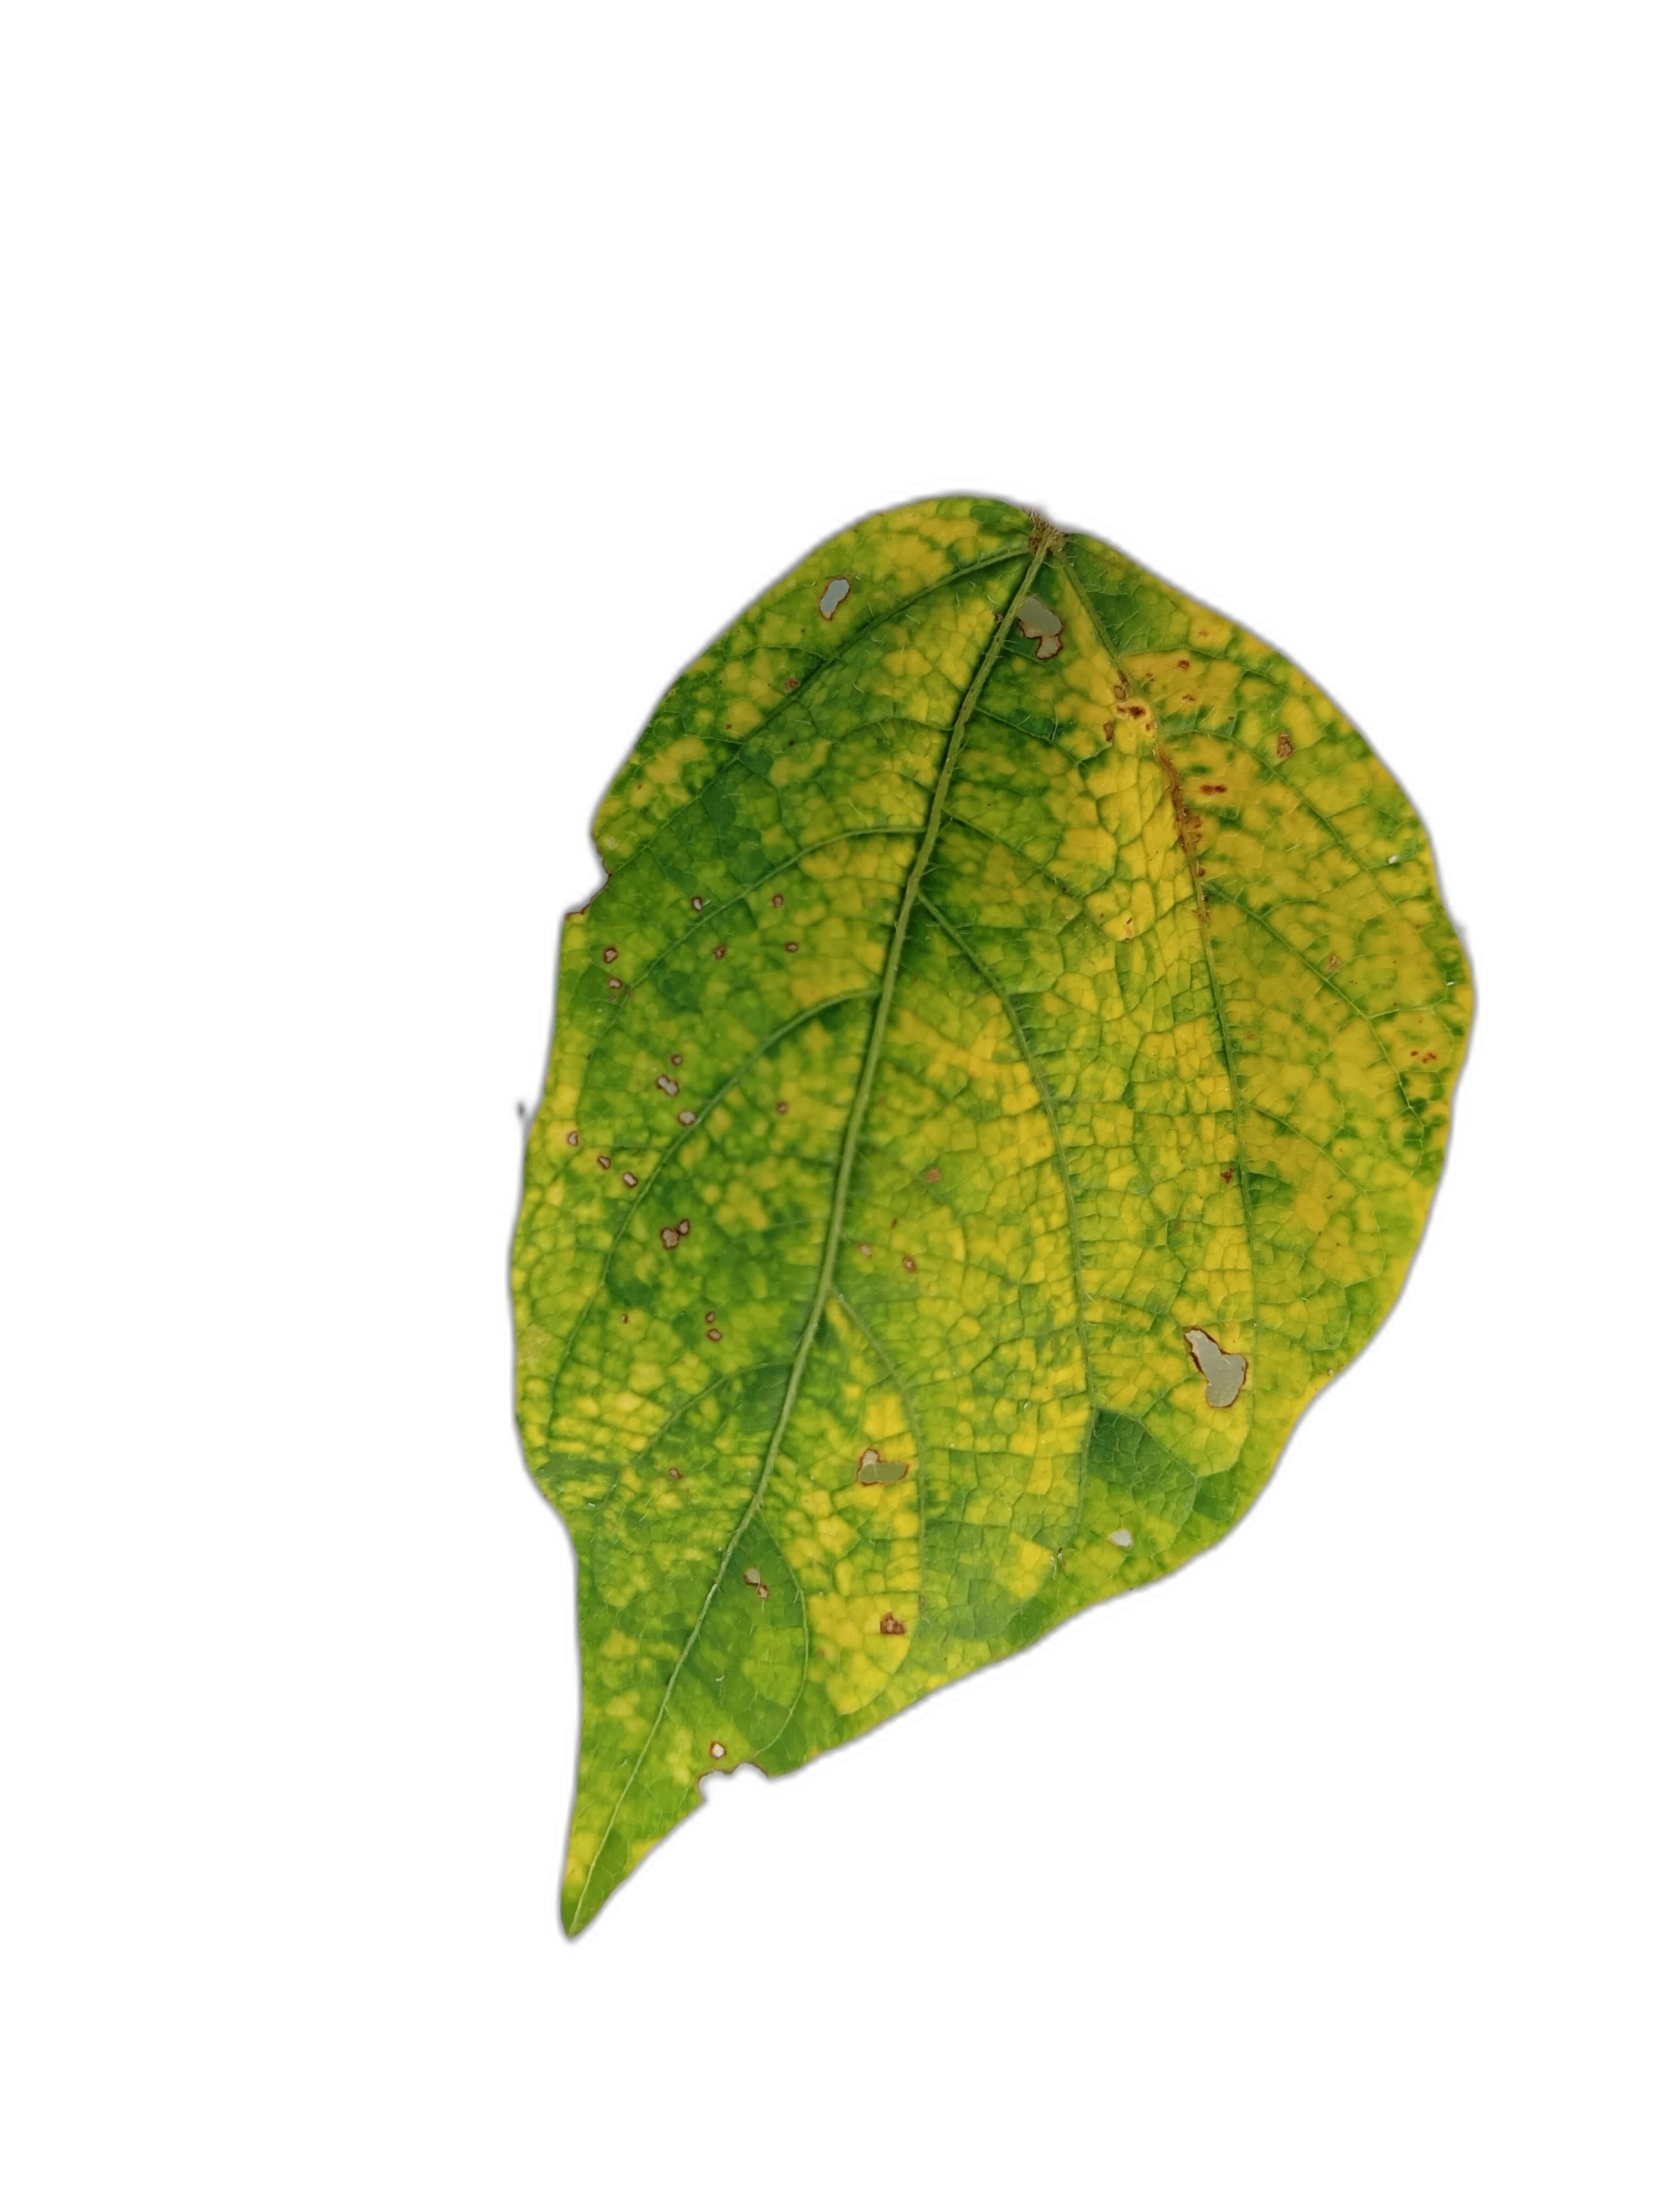
Label: Yellow Mosaic